Bell AH-1Z Viper

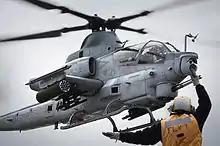
A U.S. Marine Corps AH-1Z lands on in 2010.

During May 2005, it was announced that the AH-1Z had completed its first round of sea-based flight trials. On 15 October 2005, the USMC, through the Naval Air Systems Command, accepted delivery of the first AH-1Z production standard helicopter. Both the AH-1Z and UH-1Y completed their developmental testing during early 2006. During the first quarter of 2006, initial examples of the type were transferred to the Operational Test Unit at the NAS Patuxent River to undergo operational evaluation (OPEVAL) testing. In February 2008, both the AH-1Z and UH-1Y began the second and final portion of OPEVAL testing. On 30 September 2010, the USMC declared that the AH-1Z had attained combat readiness.